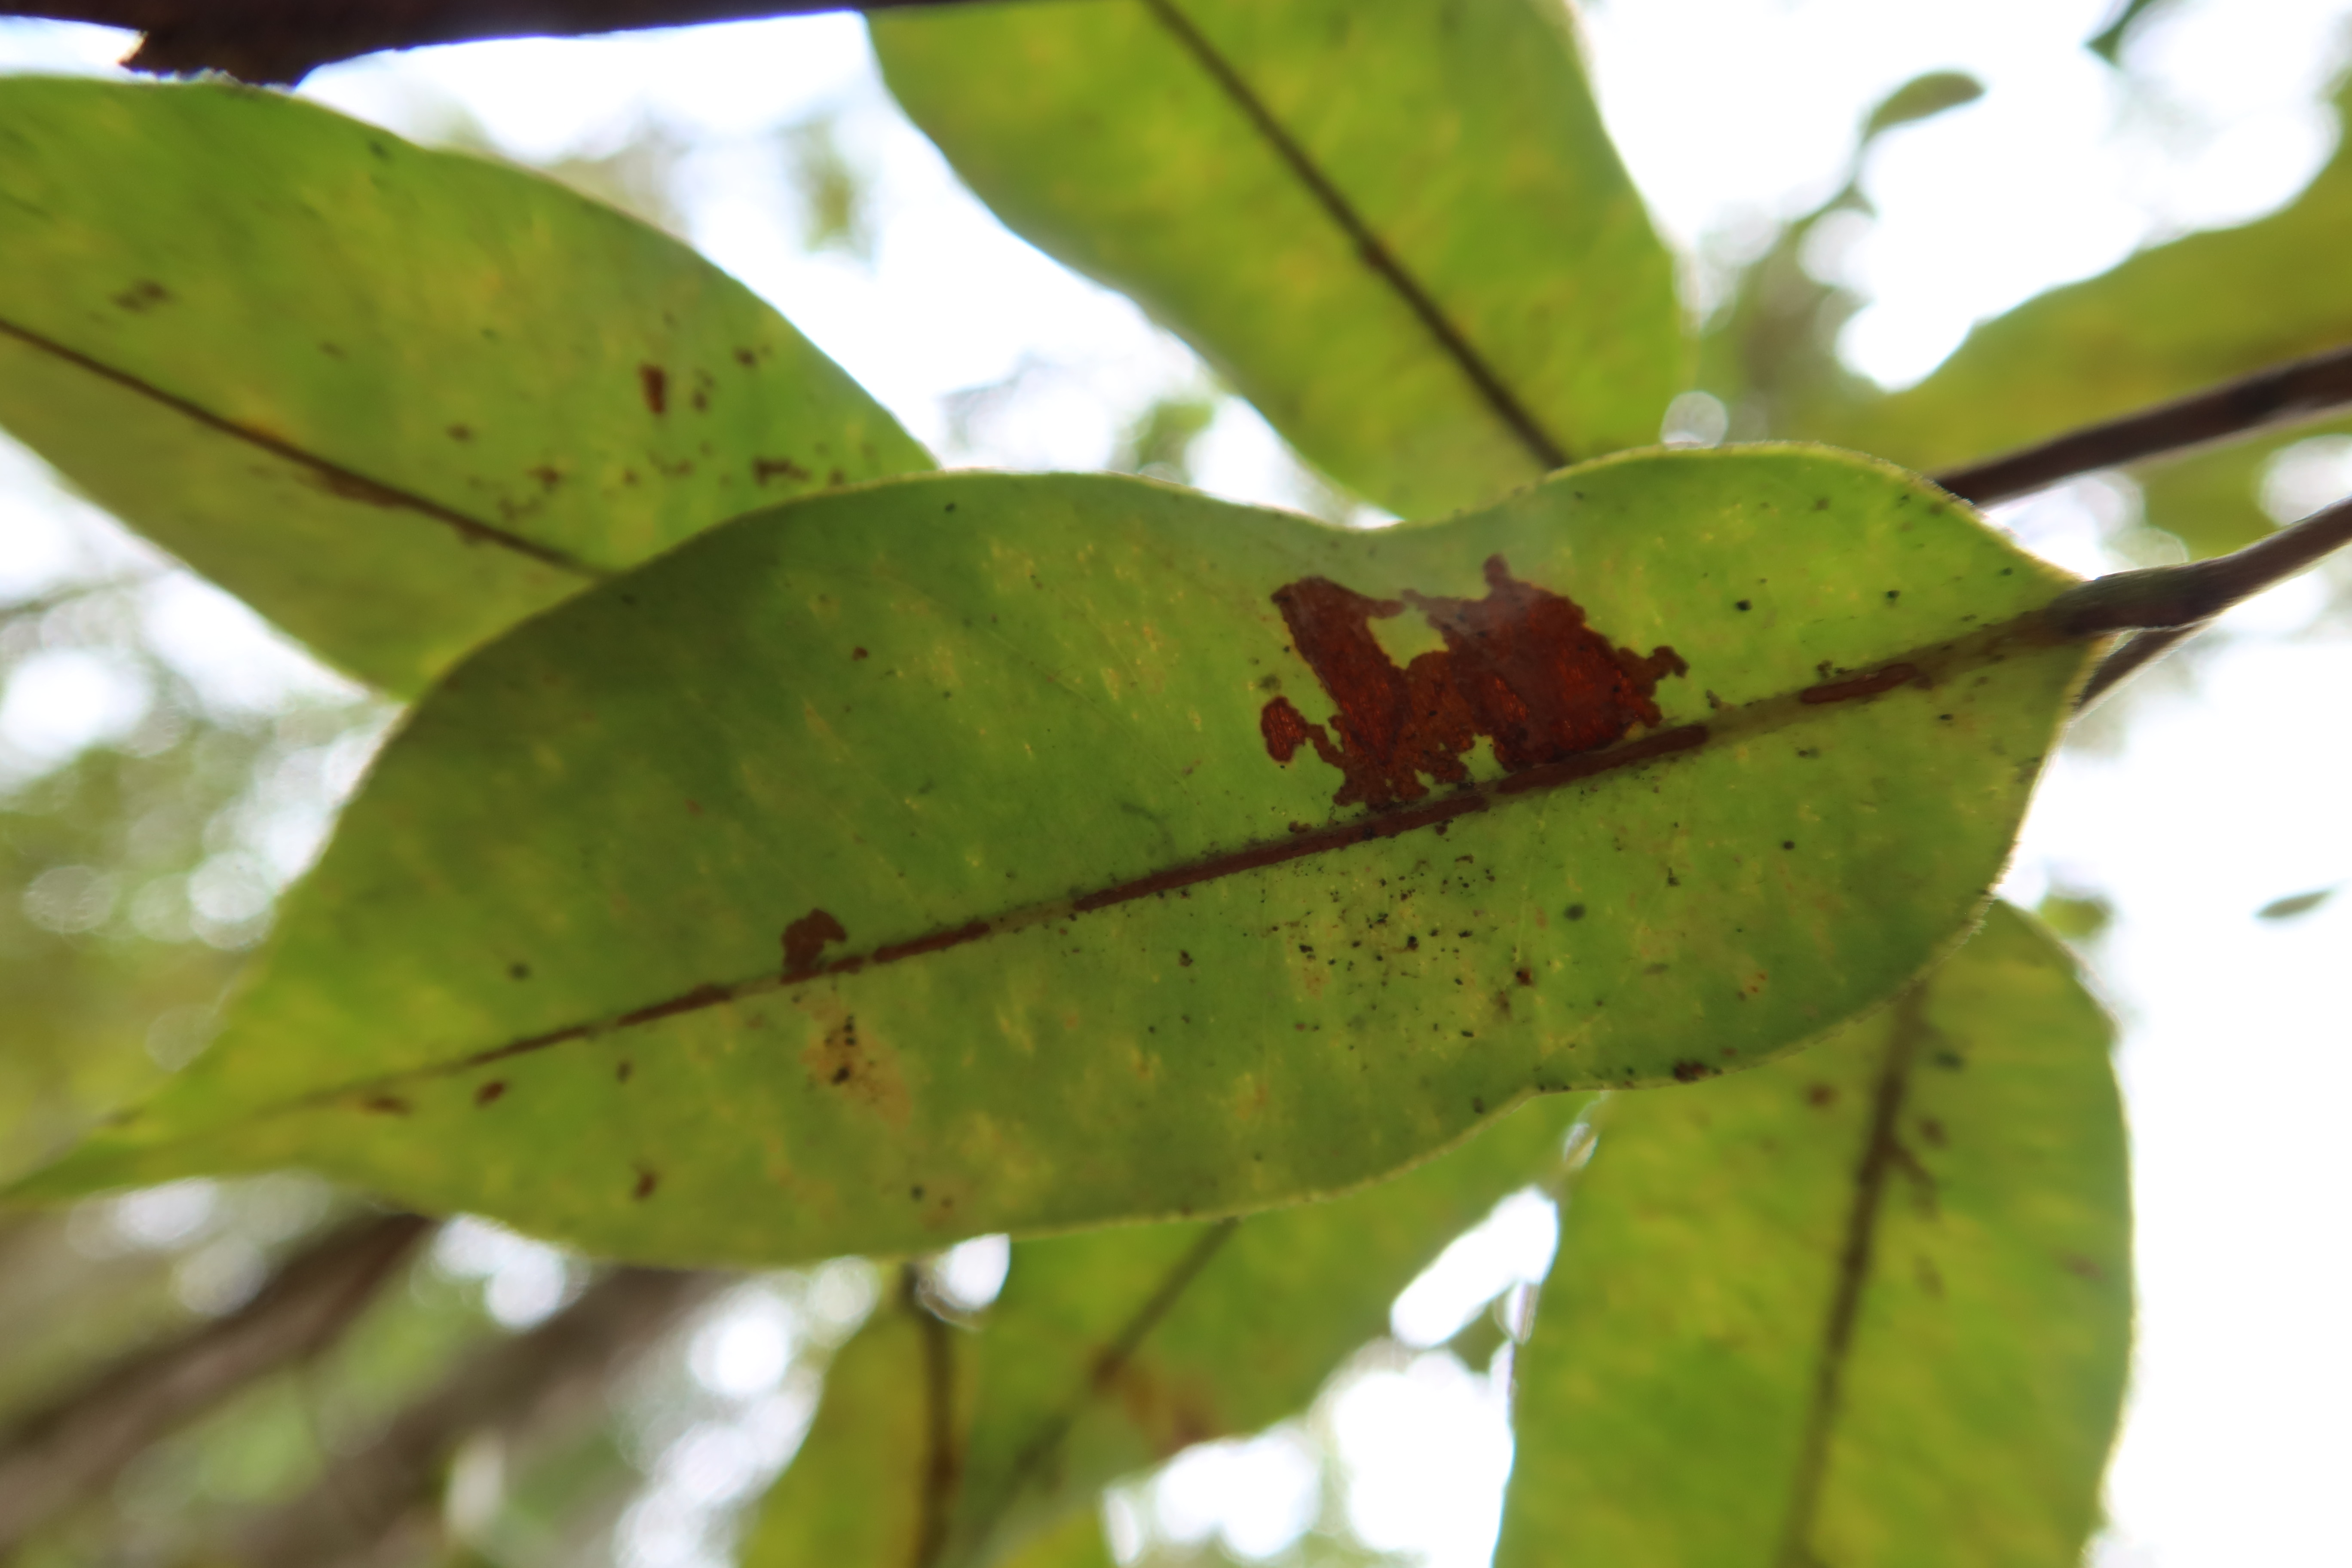
Label: Downy mildew